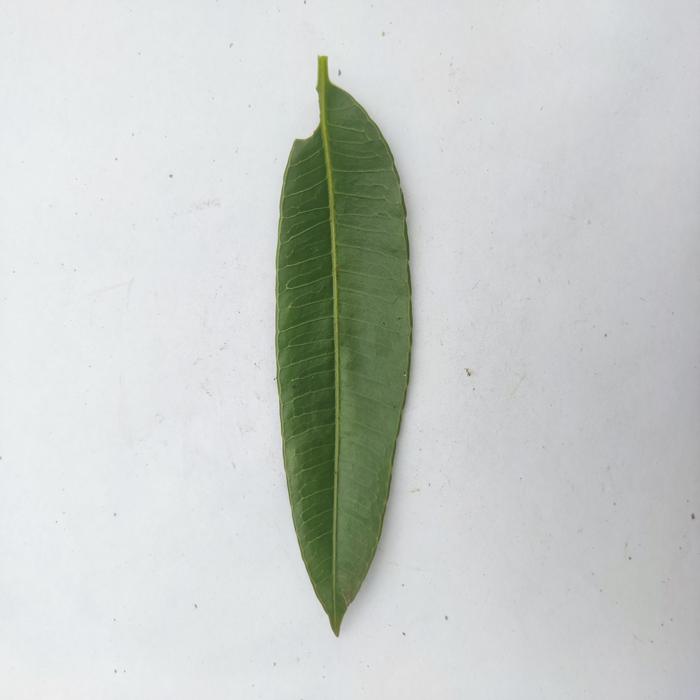
Crop: Hog Plum
Leaf condition: Heathy_Leaf